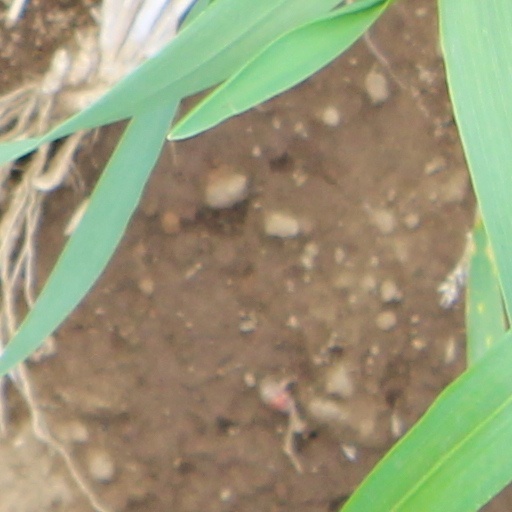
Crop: wheat